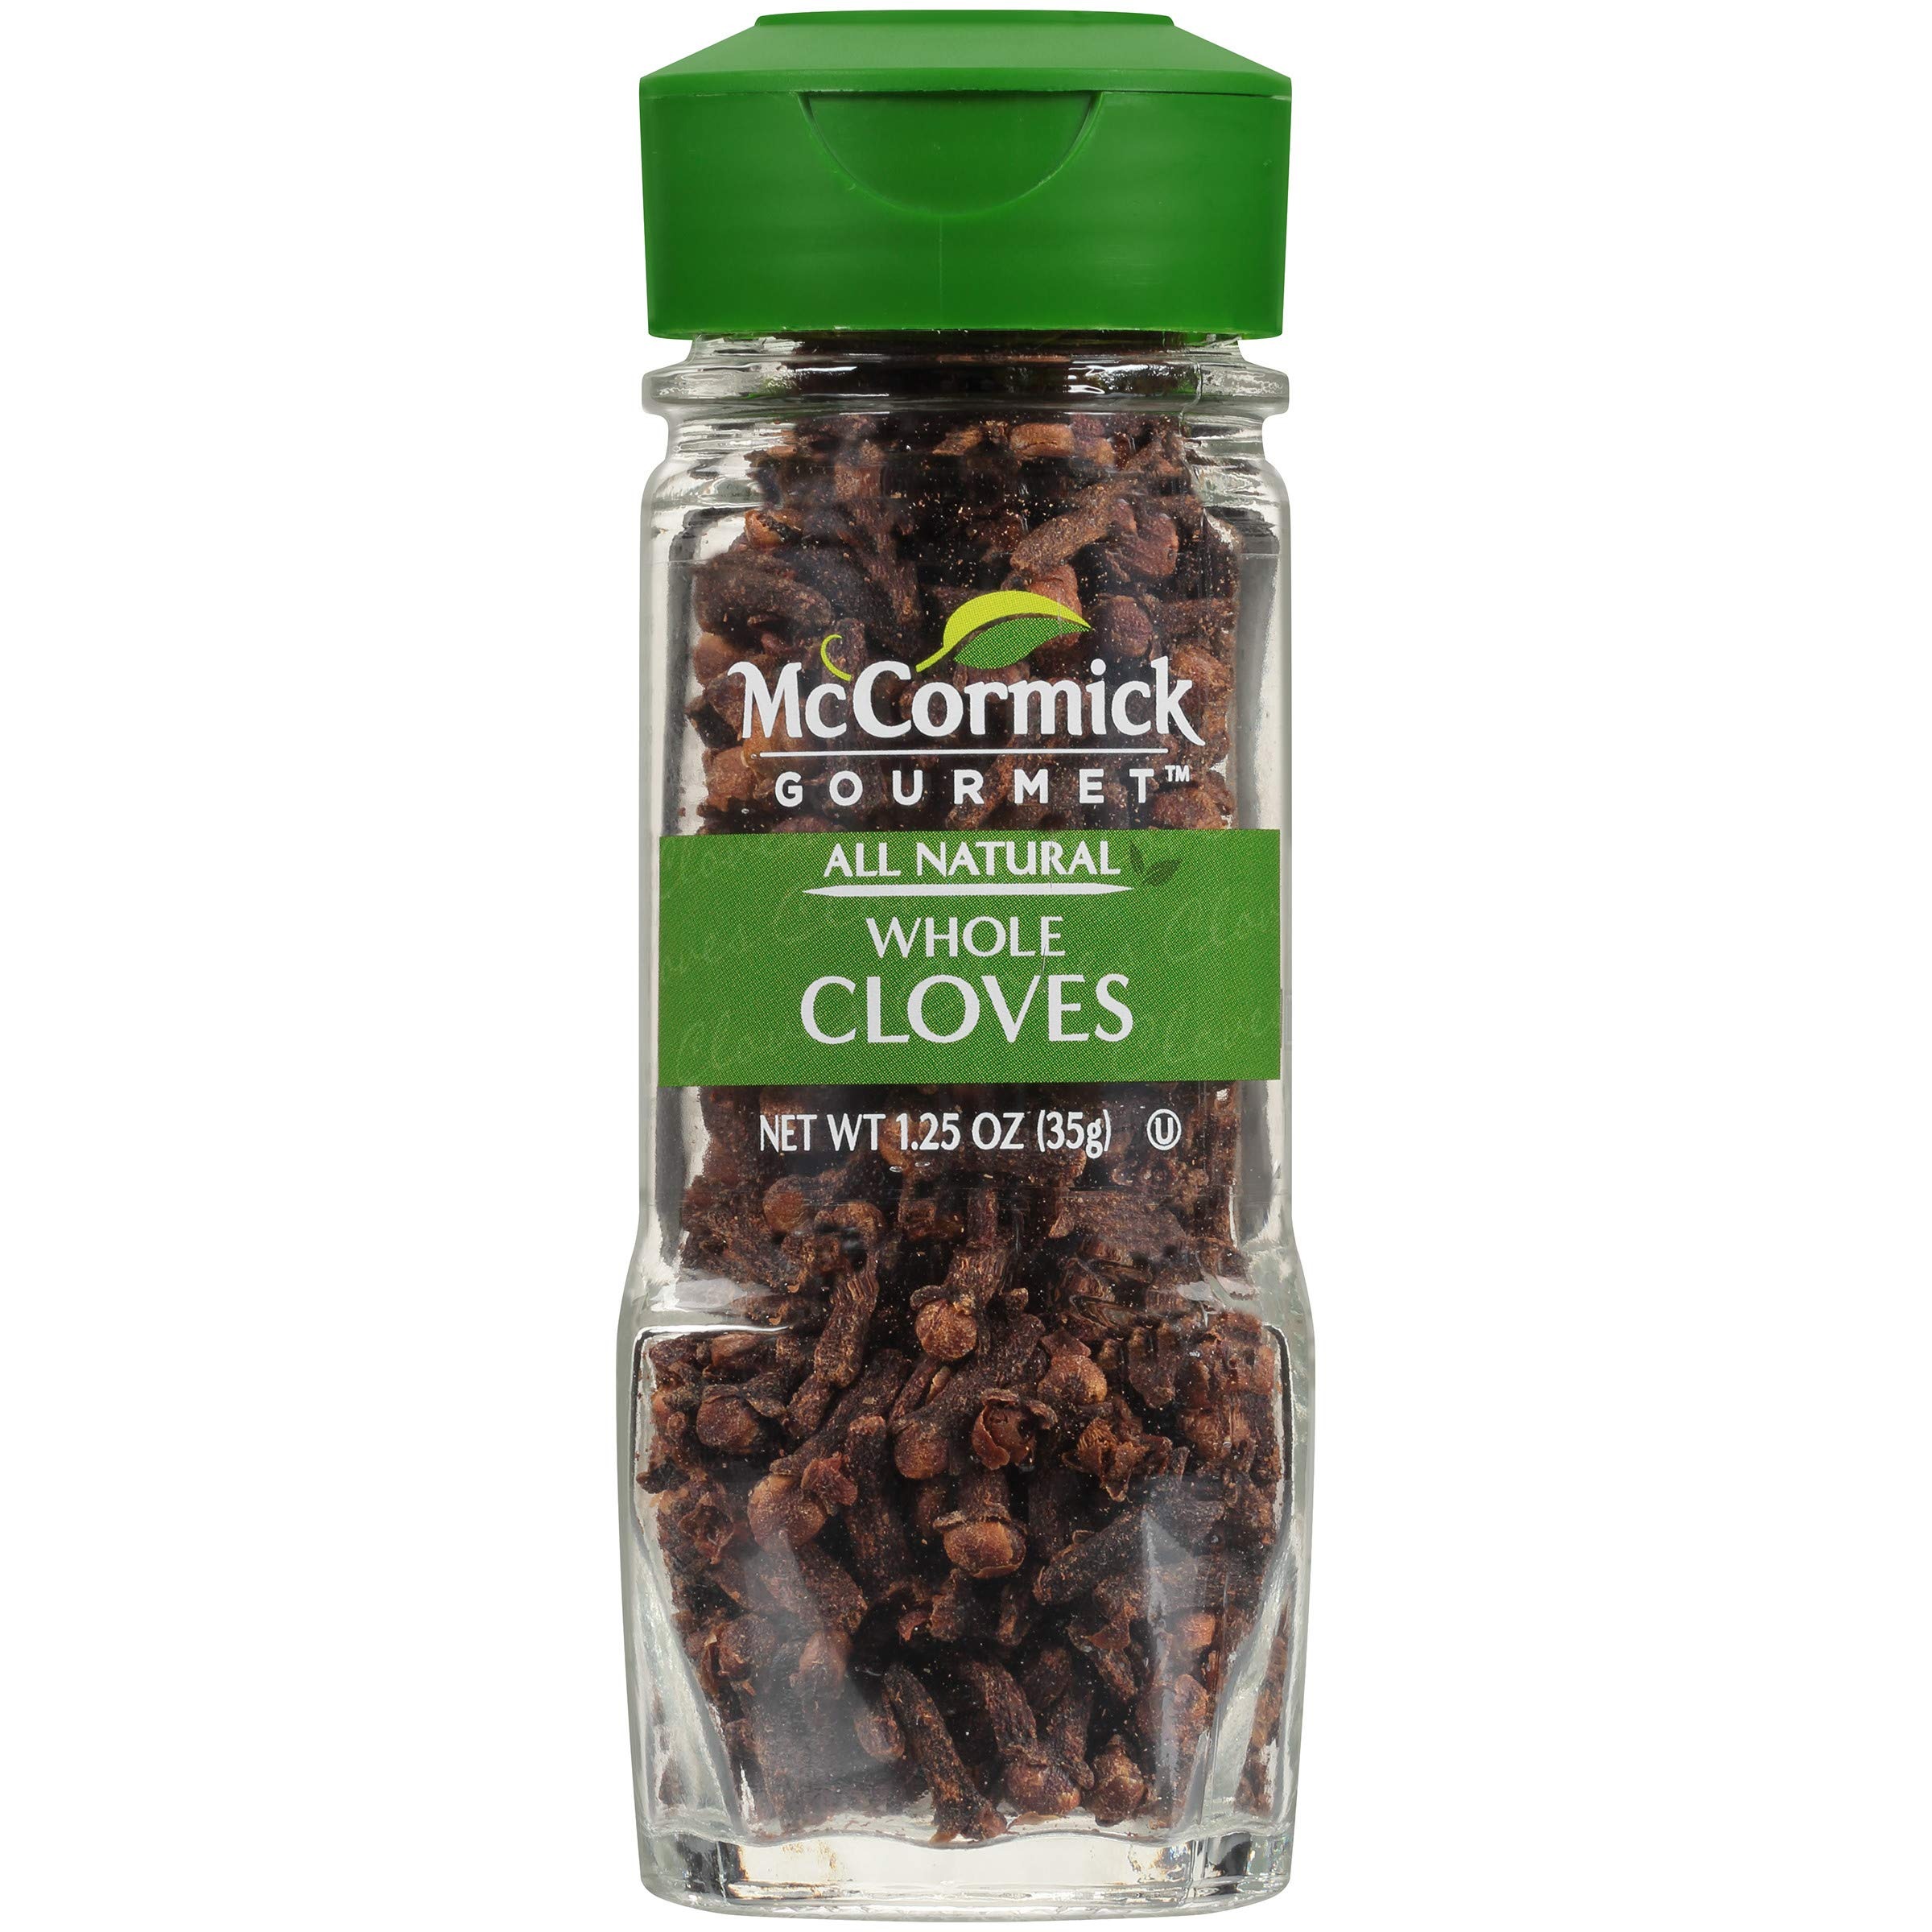
Item Name: McCormick Gourmet All Natural Whole Cloves, 1.25 oz
Bullet Point 1: Aromatic McCormick Gourmet Organic Wholes Cloves have a sweet pungent flavor
Bullet Point 2: Our carefully sourced wholes cloves are certified Organic and non GMO
Bullet Point 3: For stews, pot roasts, pickling blends and poached fruit
Bullet Point 4: Adds warm, spicy-sweet flavor to mulled cider or red wine and eggnog
Bullet Point 5: Use whole cloves to stud a ham
Bullet Point 6: Essential in Vietnamese pho and Chinese five-spice powder
Bullet Point 7: Prized in Indian cuisine in garam masala, chai and curries
Value: 1.25
Unit: Ounce

Price: 8.49